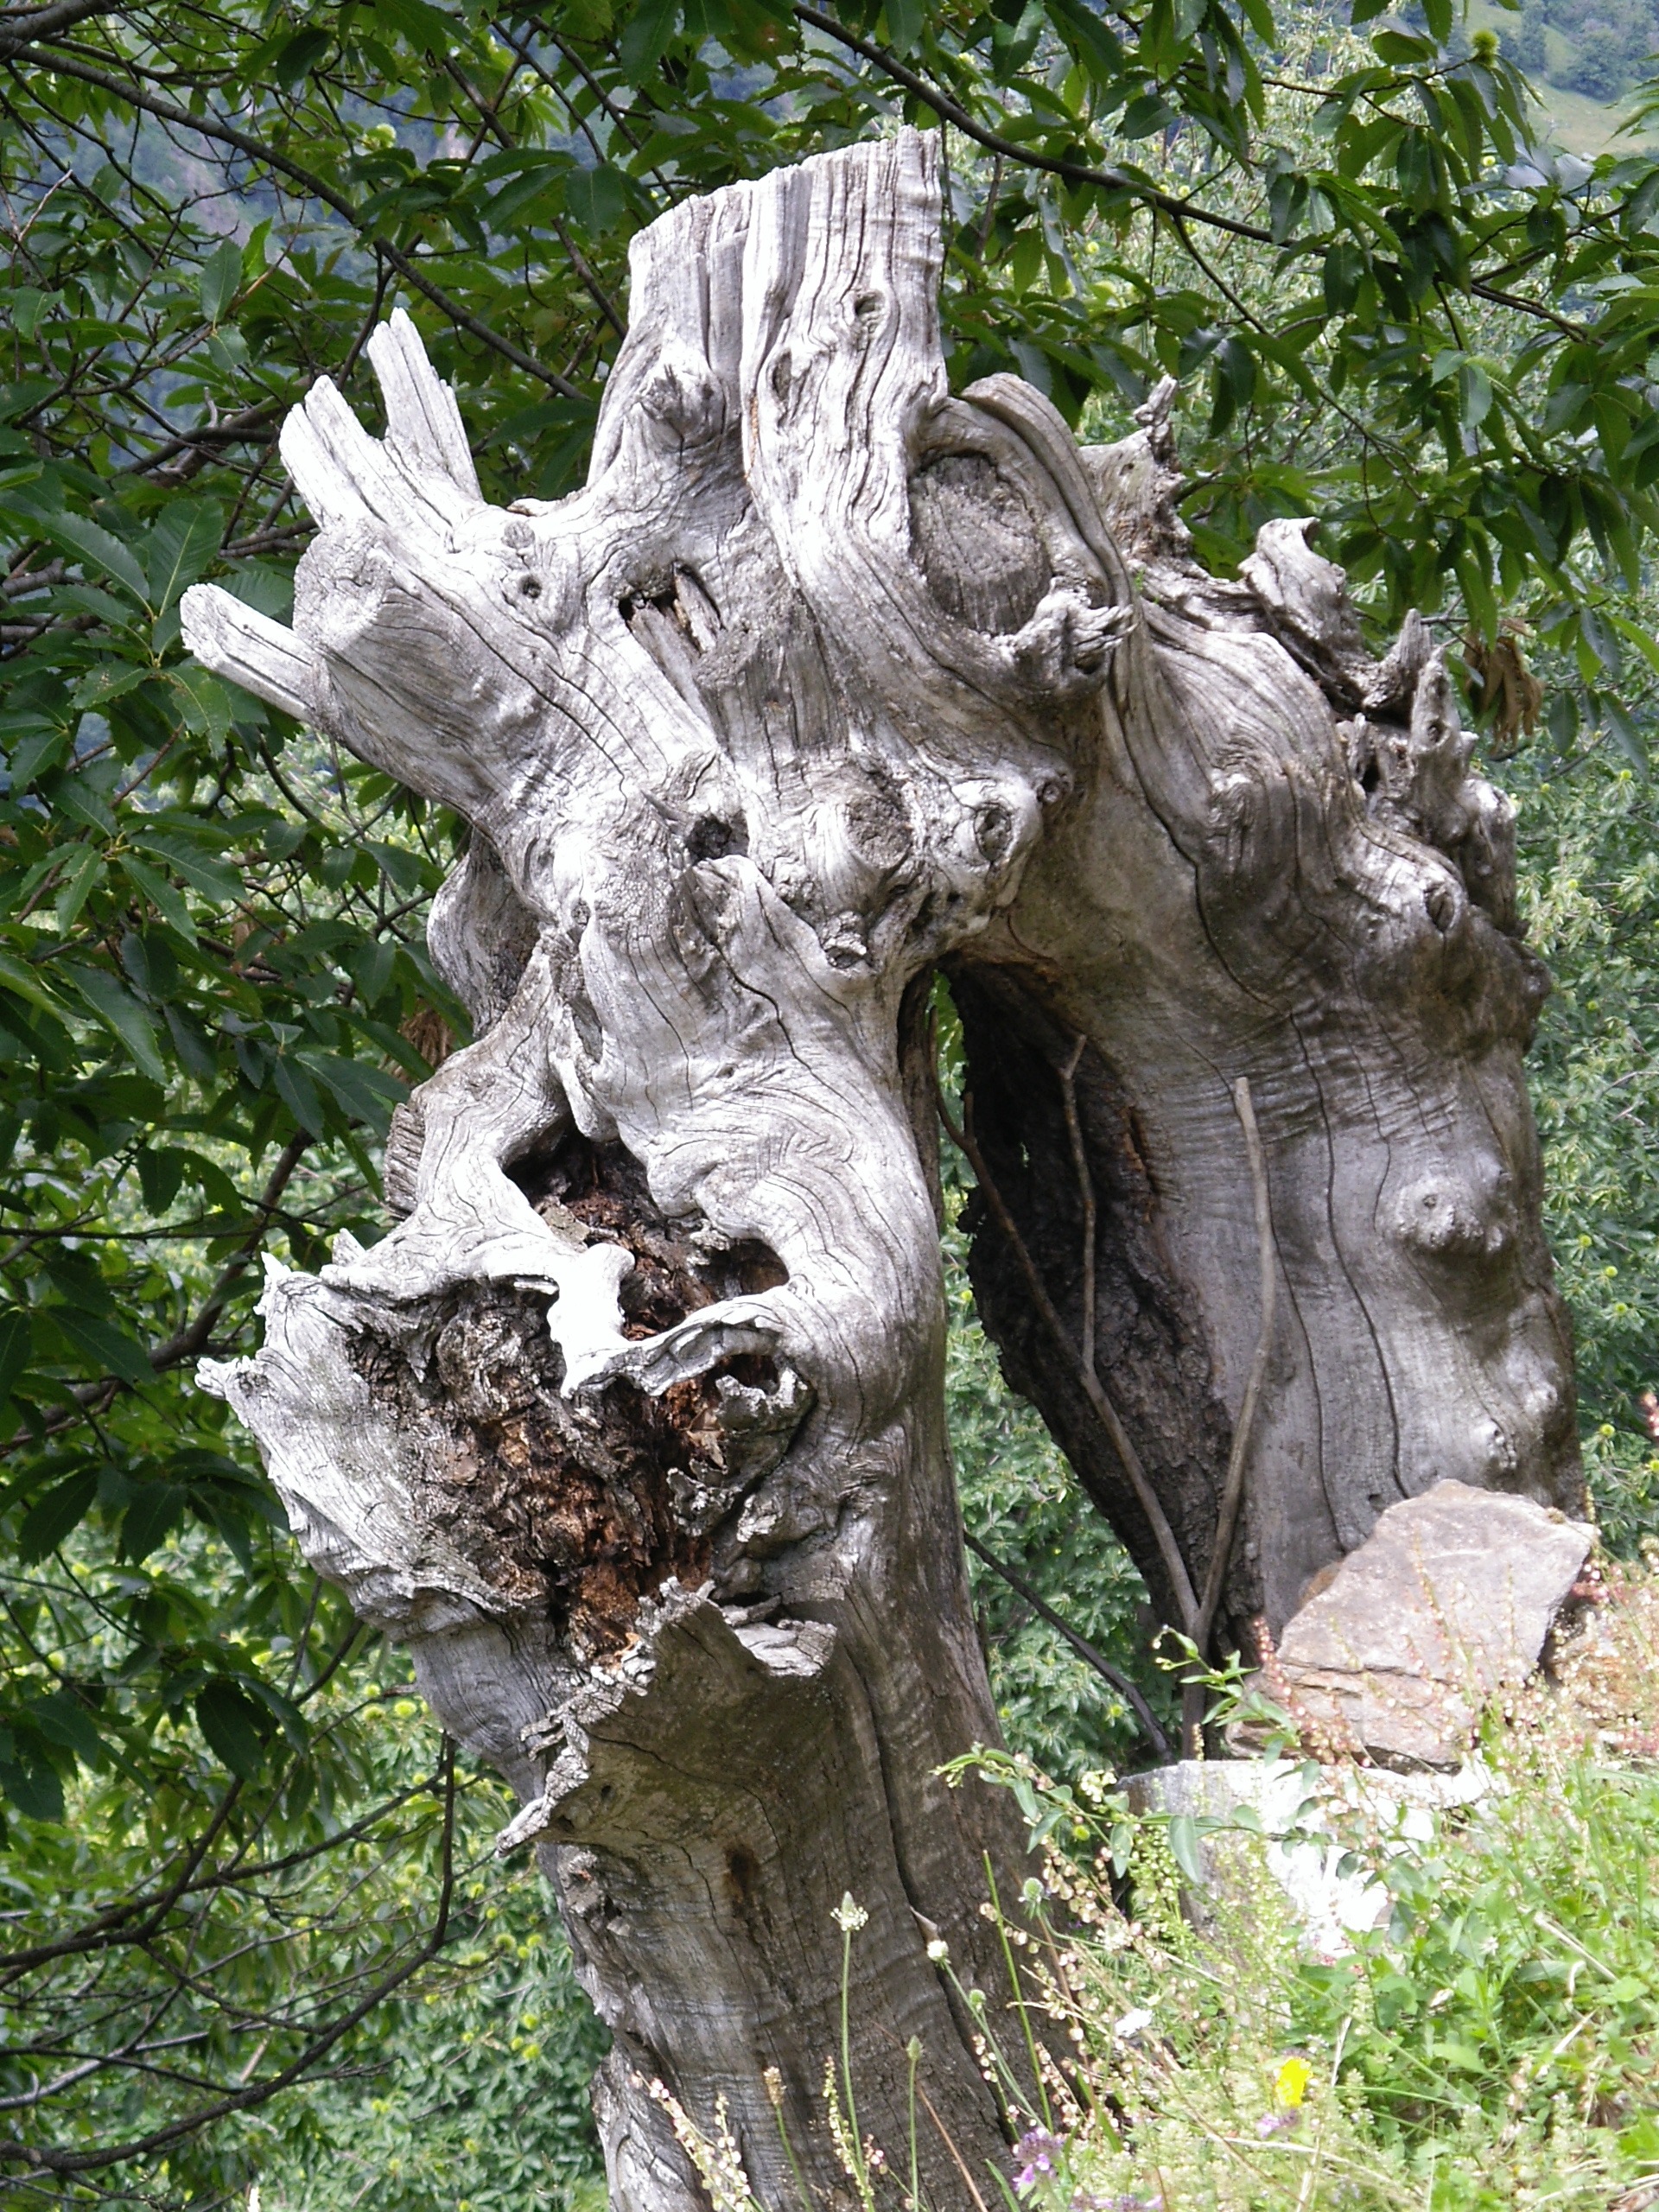
tree, nature, plant, flower, trunk, monument, statue, tree trunk, trees, sculpture, art, carving, chestnut, rhizome, woody plant